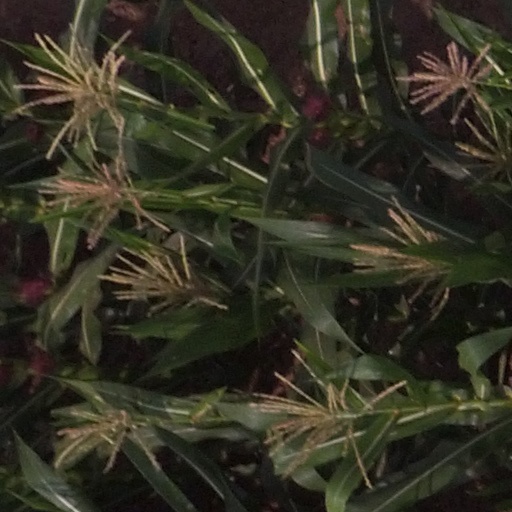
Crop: maize; corn